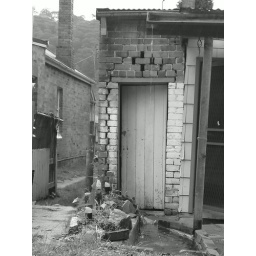
This it the toilet at the back of my house in the Vale of Clwyyd, Lithgow.